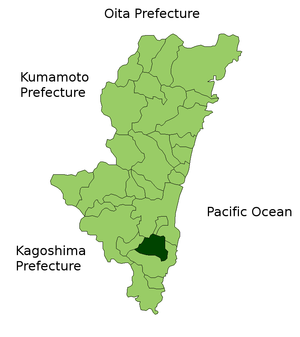
Kitagō est un ancien bourg du district de Minaminaka, au Japon.